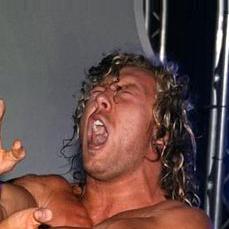
Age: 26